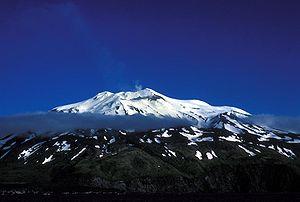
Kiska est une île de l'arc des Aléoutiennes, un archipel de l'ouest de l'Alaska. Elle fait partie des îles Rat, un groupe d'îles à l'extrémité occidentale des Aléoutiennes. Sa longueur est d'environ 35 km pour une largeur de 2,5 à 10 km.